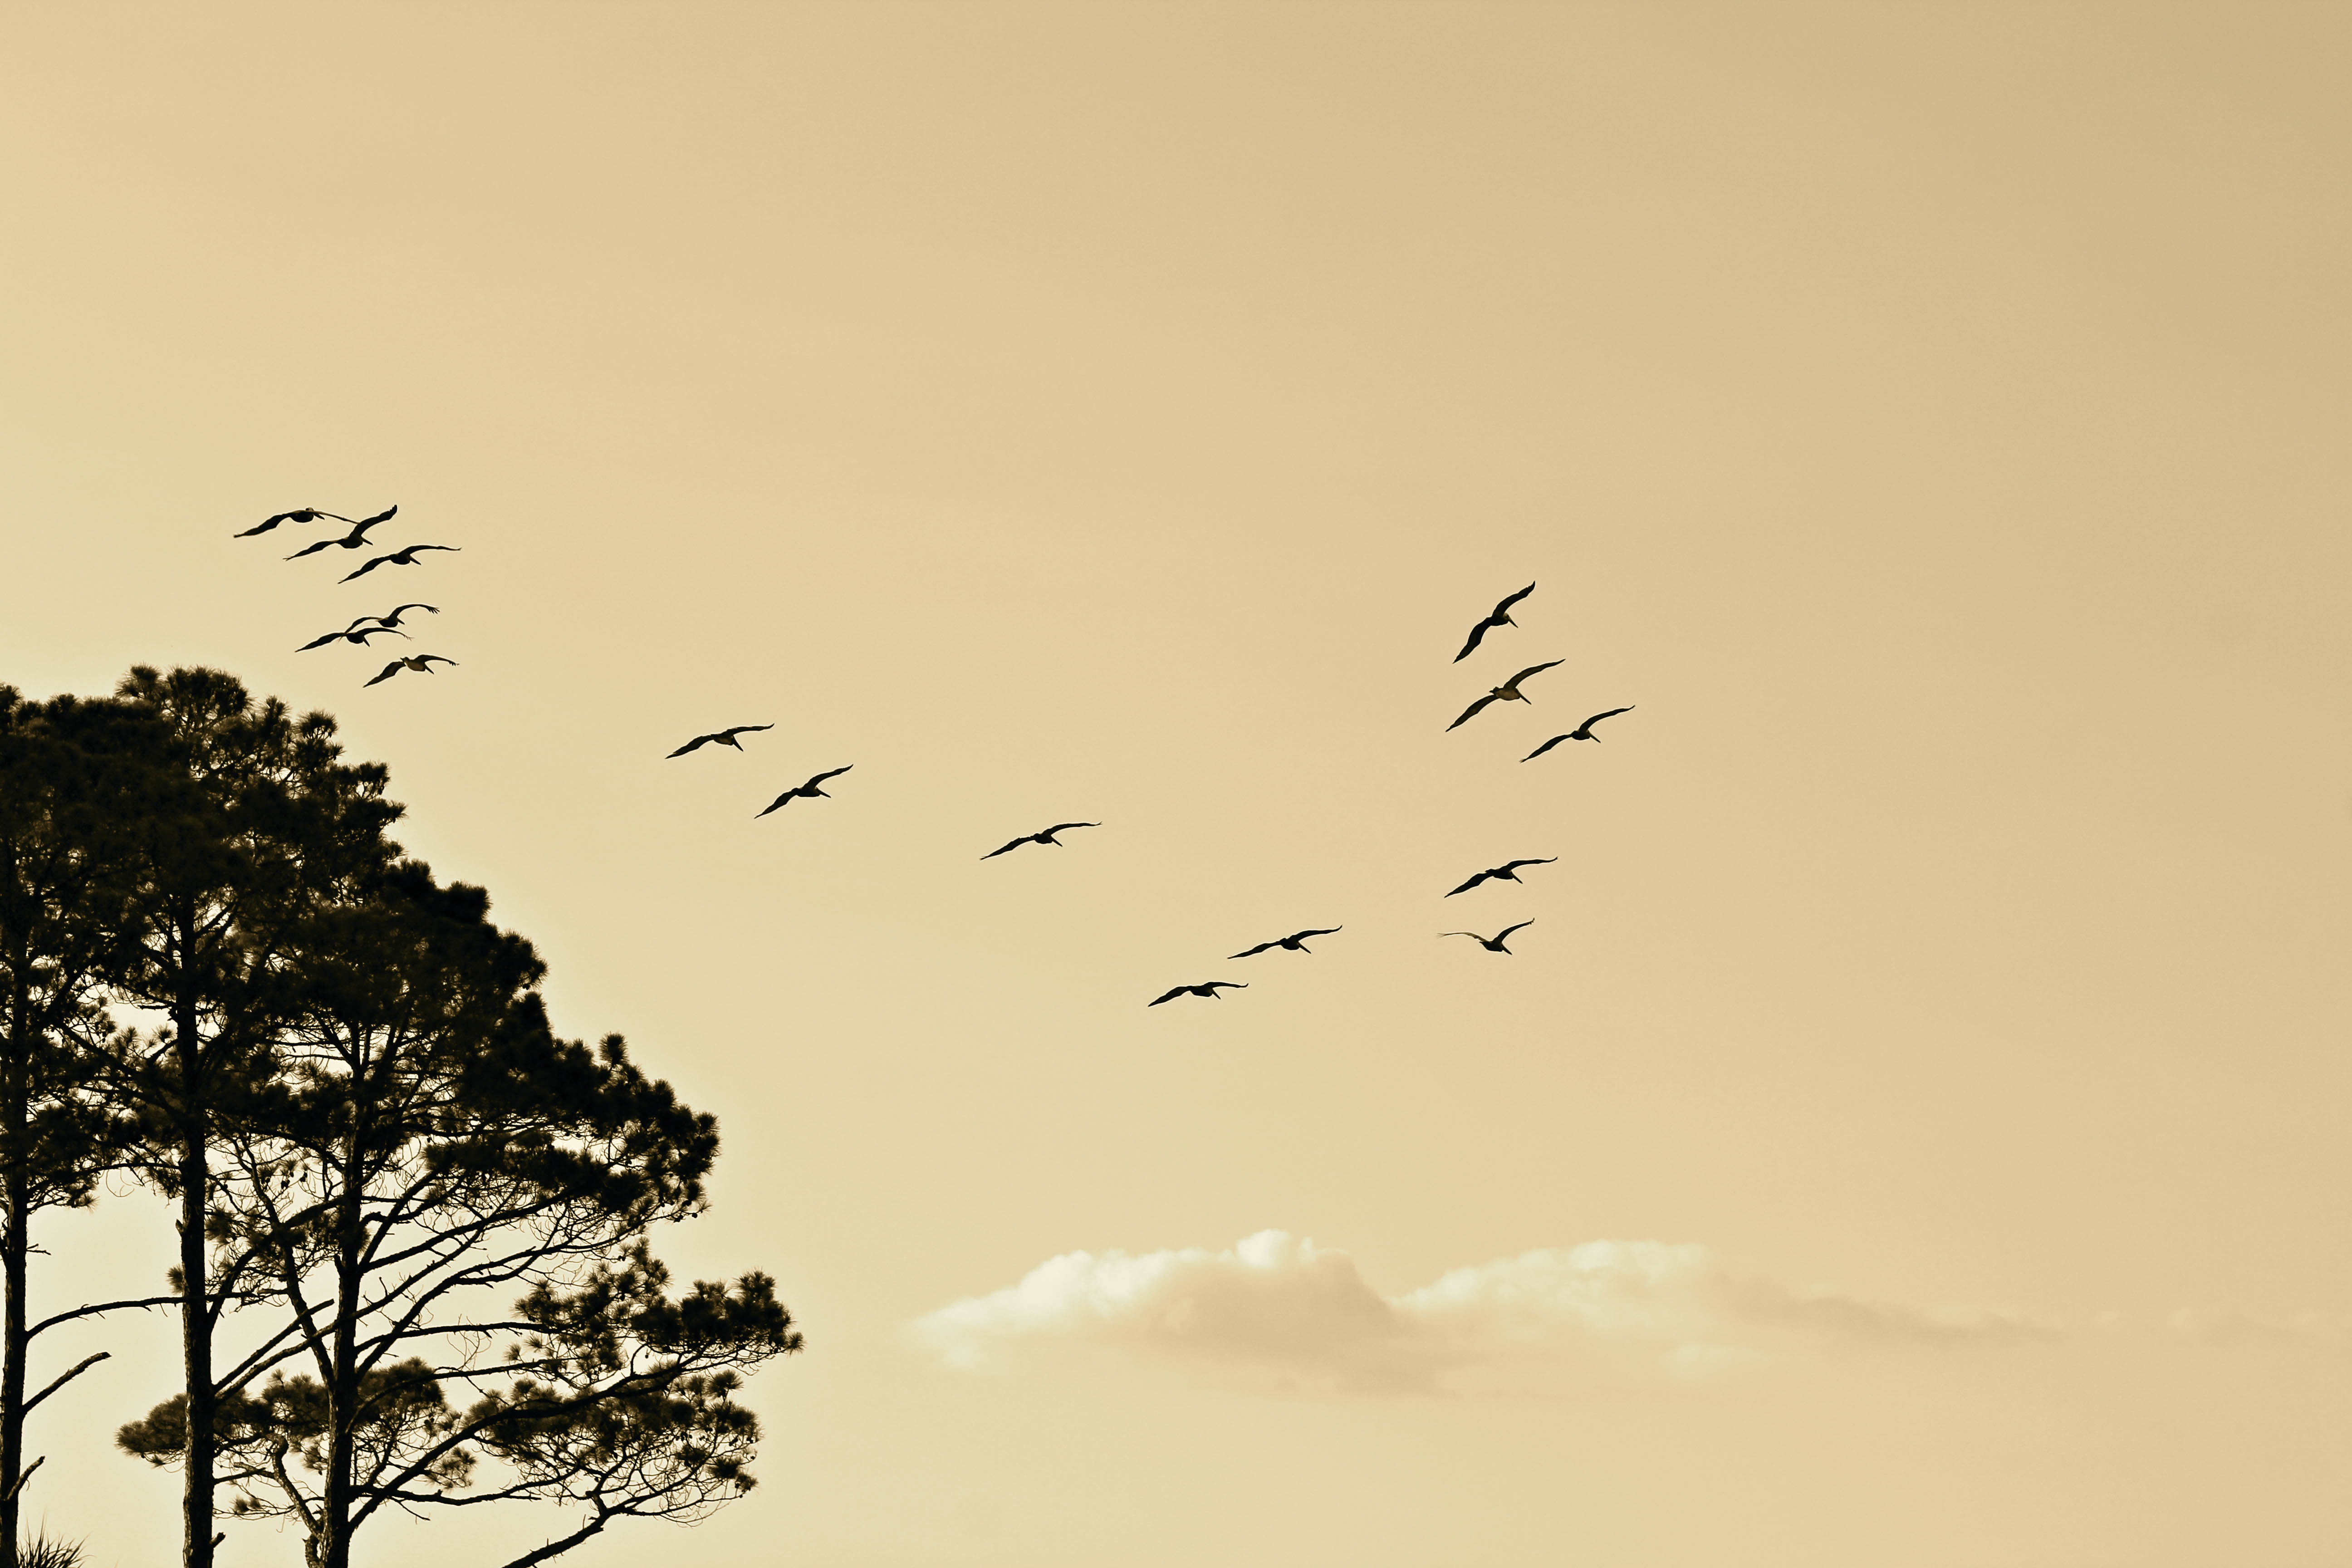
nature, branch, silhouette, bird, wing, sky, flock, flight, trees, birds, animals, bird migration, animal migration